Kilwinning Abbey

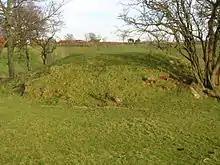
The Court Hill of the Abbots of Kilwinning near Beith

In addition to churches within Kilwinning, the abbey had revenues from thirteen other parish churches in Cunninghame, giving sixteen in all. The abbey also held lands at Monkcastle and Monkredding. Monkcastle served as the country residence of the abbots. In the reign of Robert III, Sir William Cunninghame of Kilmaurs gave the lands of Grange in Kilmarnock to the monks. John de Menteth, Lord of Annan and Knapdale gave the monks the right of patronage to the churches of Saint Mary and Saint Bridget on Arran in 1337. The chapel of Saint Bridget also covered the lands at Portencross and West Kilbride, which was established as a separate Parish in 1567.